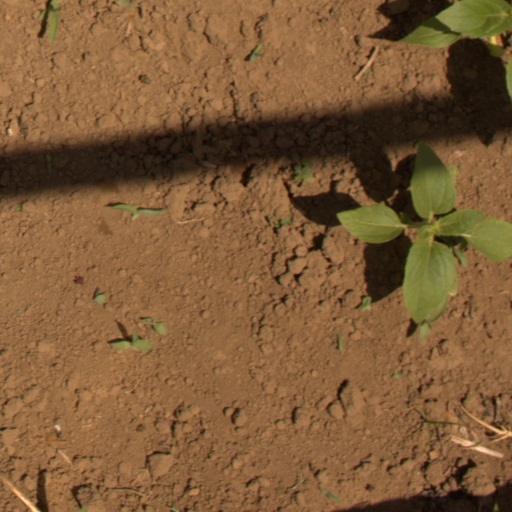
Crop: Jerusalem artichoke